Pager River

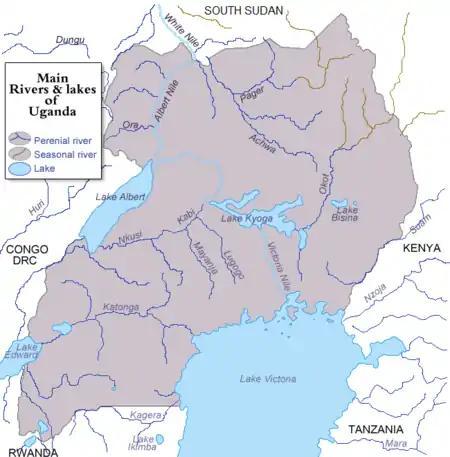
Rivers and lakes of Uganda

The Pager River is a river of Uganda in eastern Africa. It flows through the northern part of the country and joins the Achwa River. The river flows next to Kitgum Matidi in Kitgum district. It covers a total distance of 194.79 kilometres.